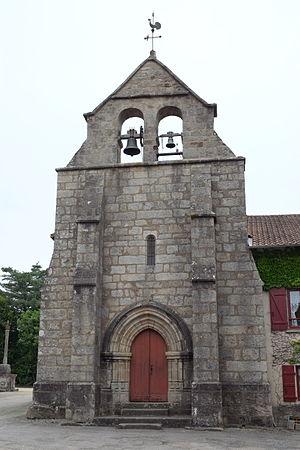
La Geneytouse est une commune française située dans le département de la Haute-Vienne en région Nouvelle-Aquitaine.